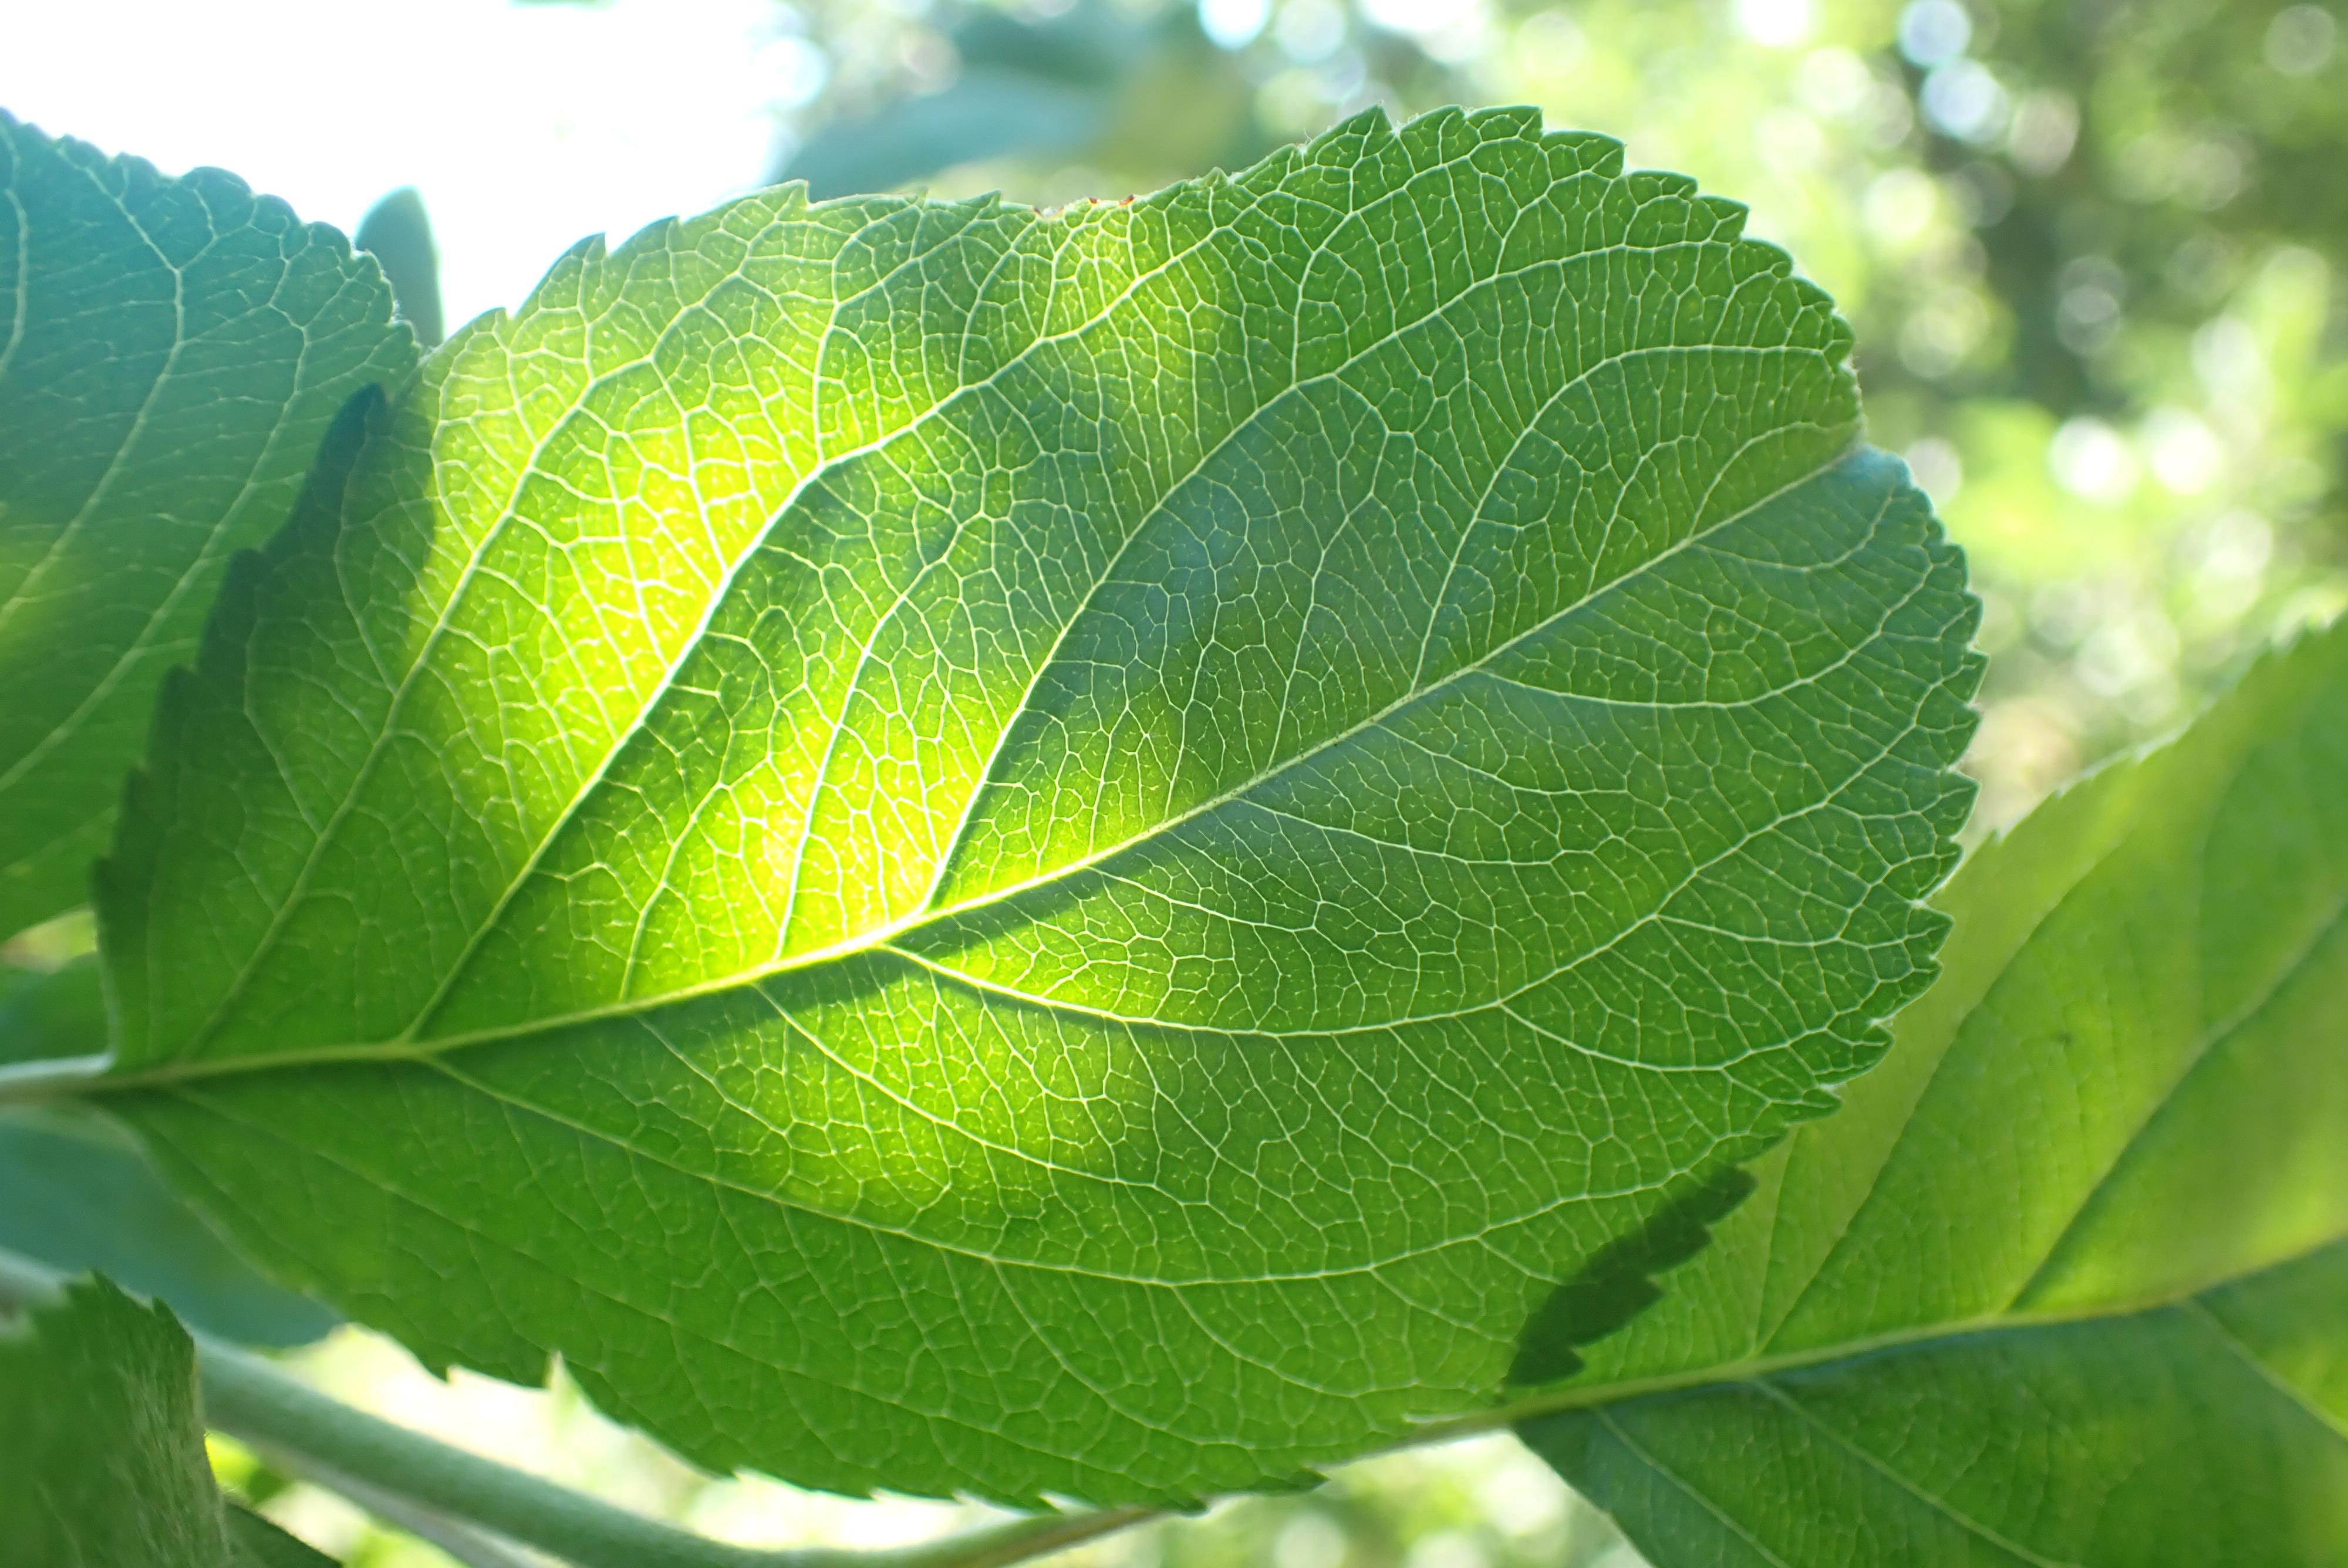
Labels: healthy